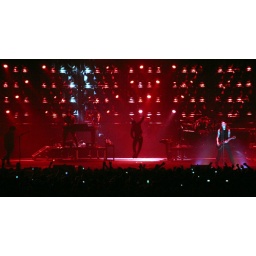
Taken from our seats in section 100, row 9, seats 17-18 directly across the floor from the stage in the Quicken Loans Arena.